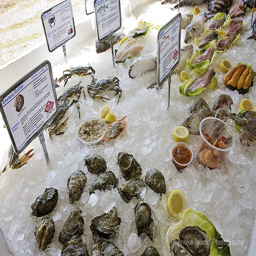
it 's all fresh and it 's all from local waters at festival .